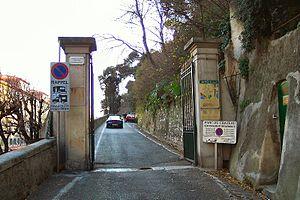
Le quartier du port de Nice est un des quartiers de la ville.